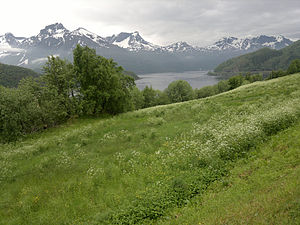
Holandsfjorden
Holand i Holandsfjorden